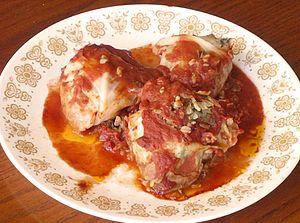
Les sarmale ou sărmaluțe ou encore varză umplută sont un mets traditionnel roumain et moldave. Il s'agit d'un chou farci ou encore d'une paupiette de chou, composé d'une feuille de chou aigre de type choucroute farcie avec de la viande hachée de porc et du riz mélangé avec des légumes, des oignons, des champignons et des herbes aromatiques comme la sarriette ou l'aneth. Les sarmale sont traditionnellement cuits empilés dans un pot en terre cuite dans un mélange de bouillon de borș et de sauce tomate. Une sauce brune appelé rântaș à base de farine et d'oignons, est souvent ajoutée à la fin de la préparation. Les sarmale sont généralement servis chauds avec un bol de smântână accompagné de mămăligă. Le terme Sarmale désigne aussi des feuilles de vigne farcies, et globalement tout plat de feuilles farcies.